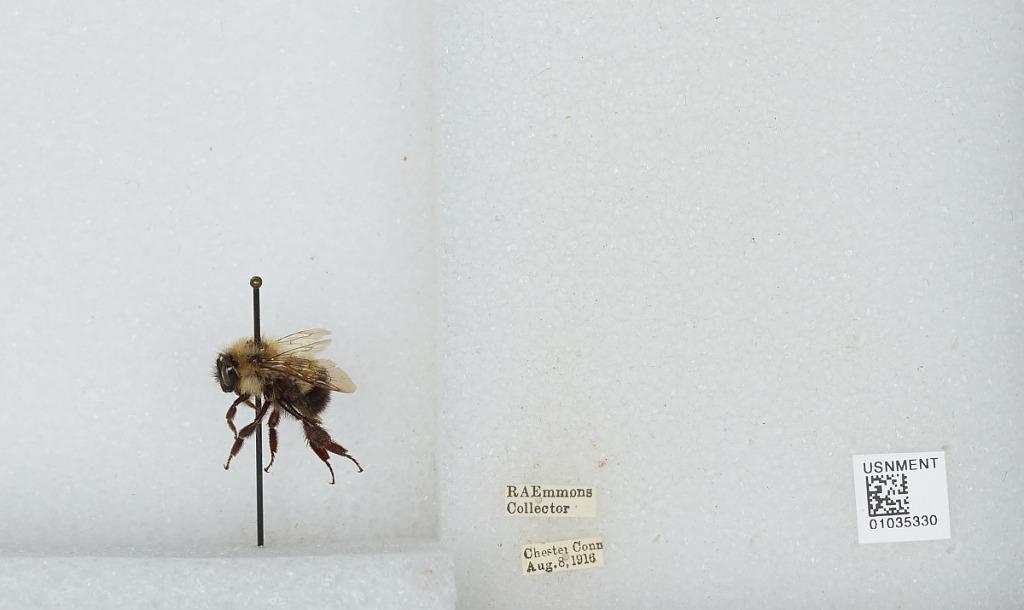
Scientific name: Bombus (Pyrobombus) vagans vagans Smith
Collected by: R. Emmons
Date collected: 1916-8-8
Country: United States
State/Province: Connecticut
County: Middlesex
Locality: Chester
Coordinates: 41.4033, -72.4508